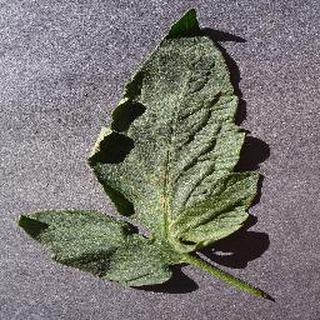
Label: healthy_tomato